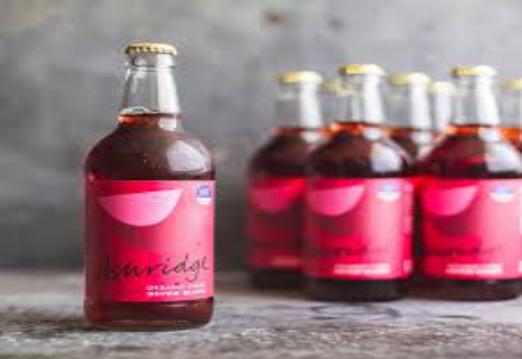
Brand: Ashridge Cider
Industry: Food